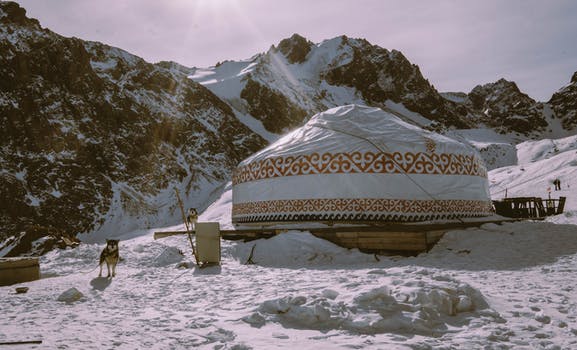
Label: No Watermark